Shanti Nilayam

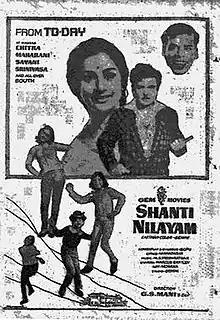
Theatrical release poster

Shanti Nilayam is a 1969 Indian Tamil-language musical drama film, directed by G. S. Mani in his debut. The film stars Gemini Ganesan and Kanchana, with Nagesh, Vijaya Lalitha, Pandari Bai, K. Balaji and V. S. Raghavan in supporting roles. It is based on the English novel "Jane Eyre" (1847) by Charlotte Brontë and the American film "The Sound of Music" (1965).